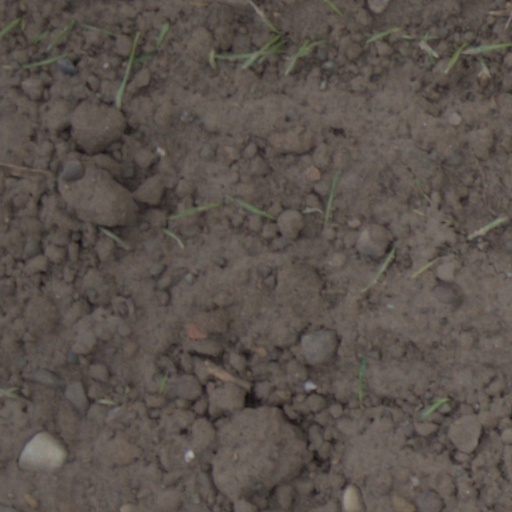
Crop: wheat